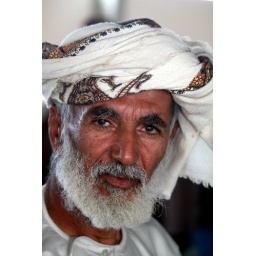
Taken at a fish market in Oman. Colourful headgear and a penetrative look.